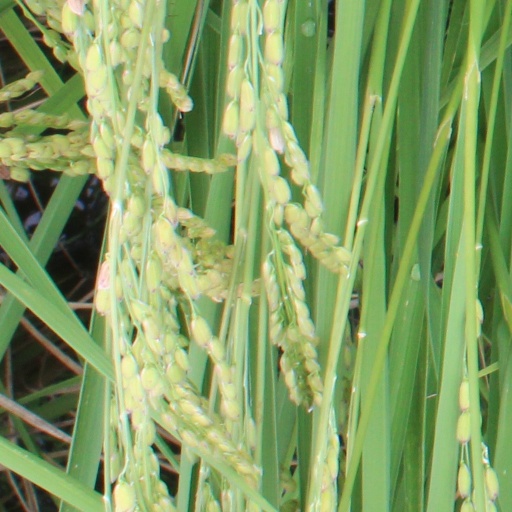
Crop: rice